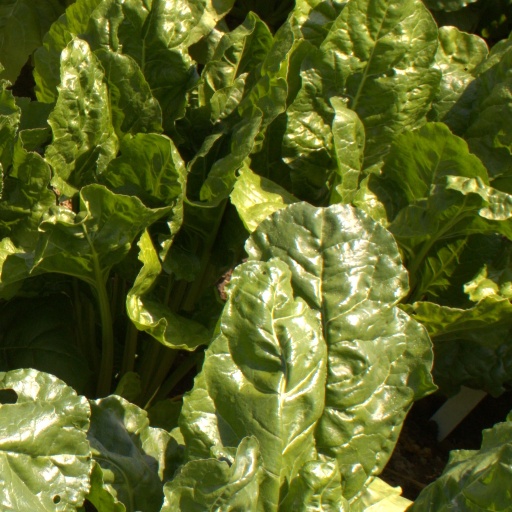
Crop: sugar beet